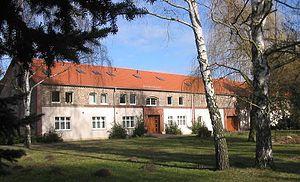
L'abbaye Sainte-Gertrude se trouve à Alexanderdorf, village de 650 habitants qui fait partie de la commune d'Allemagne d'Am Mellensee, dans le Brandebourg. C'est le premier monastère féminin de bénédictines à avoir été fondé après la Réforme protestante dans le Brandebourg. La communauté en effet s'y est installée en 1934 et le monastère est devenu abbaye en 1984. Elle est dédiée à sainte Gertrude et réunit une trentaine de moniales suivant la règle de saint Benoît.